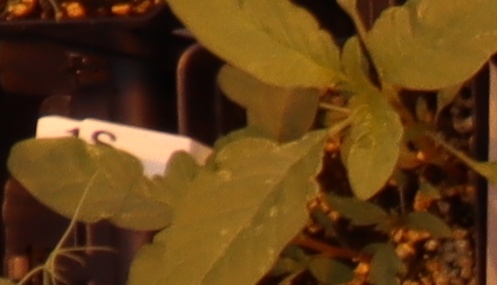
Label: Waterhemp